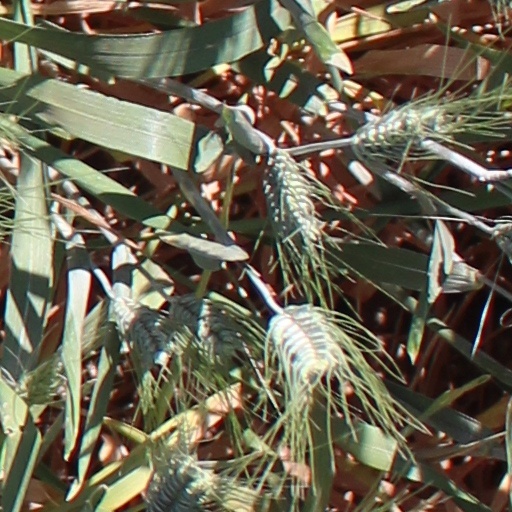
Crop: wheat